South Florida Bulls

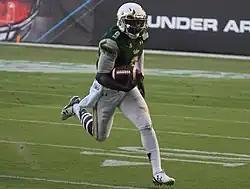
Quarterback Quinton Flowers during the 2015 Miami Beach Bowl

On December 8, 2012, USF announced that Willie Taggart, who previously coached at Western Kentucky, would be the third head coach in USF football history. The Bulls struggled in Taggart's first year, posting a 2–10 record, however, the team improved slightly in his second year, finishing 4–8. Taggart finished his third season at USF 8–5 with a loss in the Miami Beach Bowl to Western Kentucky. In Week 5 of 2016 against Cincinnati, Marlon Mack passed Andre Hall to become the leading rusher in program history. Two weeks later, in a Week 7 game against UConn, Mack passed B.J. Daniels to become the program leader in rushing touchdowns. During their Week 9 game against No. 22 Navy, the Bulls set a school record for rushing yards in a game, racking up 412 yards in a 52–45 victory. The Bulls broke that record two weeks later in their Week 11 game against Memphis, rushing for 416 yards in a 49–42 victory. Also in that game, the Bulls broke the school record for offensive touchdowns in a season (58). In a Week 12 game against SMU, Quinton Flowers passed Matt Grothe to become the school leader in single season total offense. The Bulls secured their first 10 win season after a 48–31 victory over UCF in Week 13. During that game, Quinton Flowers set the school record for single season rushing yards (1,425), passing the mark Marlon Mack set in 2015. On November 30, 2016, Quniton Flowers was named the American Athletic Conference Offensive Player of the Year, which is the first such award in school history. The Bulls ended their season with a 46–39 overtime victory over South Carolina in the Birmingham Bowl on December 29, 2016. On January 12, 2017, Quinton Flowers was named the 2017 College Football Performance Awards National Performer of the Year. Taggart left after the season to become the coach at Oregon.